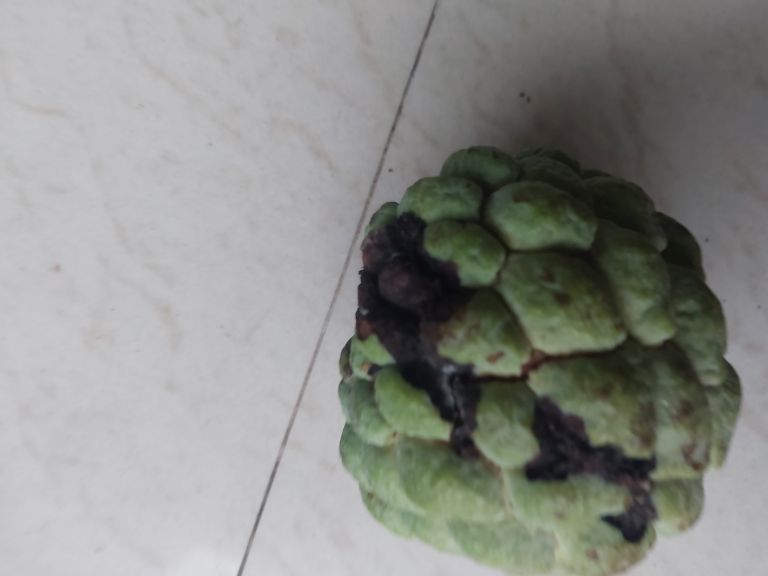
Disease label: Diplodia Rot